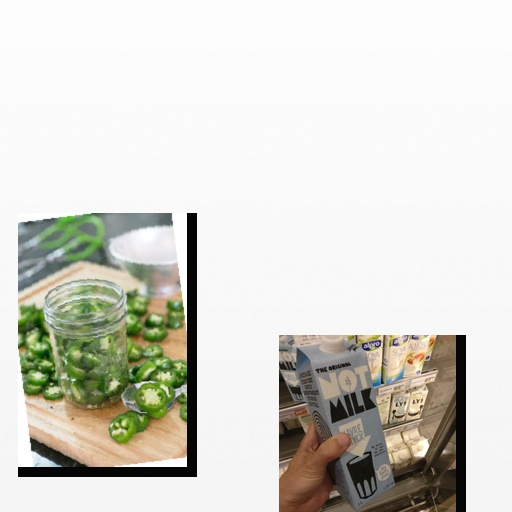
Food items: oat_milk, jalapeno